Éclépens

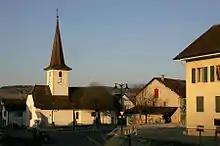
Village church

From the , 221 or 24.4% were Roman Catholic, while 474 or 52.4% belonged to the Swiss Reformed Church. Of the rest of the population, there were 5 members of an Orthodox church (or about 0.55% of the population), and there were 24 individuals (or about 2.65% of the population) who belonged to another Christian church. There was 1 individual who was Jewish, and 19 (or about 2.10% of the population) who were Islamic. There was 1 individual who belonged to another church. 120 (or about 13.27% of the population) belonged to no church, are agnostic or atheist, and 51 individuals (or about 5.64% of the population) did not answer the question.